Library of Michigan

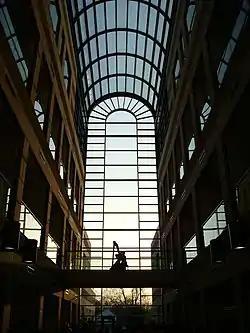
The atrium of the Library of Michigan

The Library of Michigan is the state library of the U.S. state of Michigan, located in the state capital, Lansing. It is housed in the 5-story Michigan Library and Historical Center building. The library's purpose is to collect and preserve Michigan publications, conduct reference and research, and support libraries statewide.